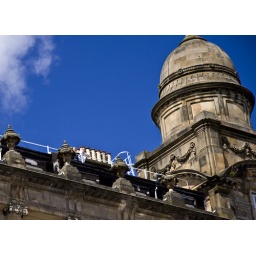
Best seats in the house